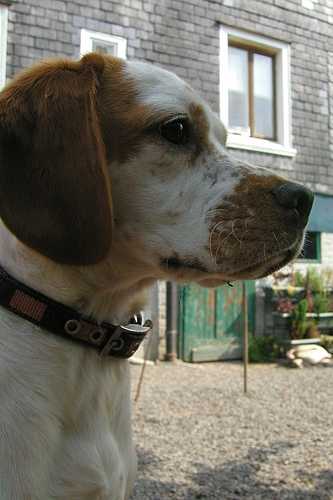
Breed: beagle